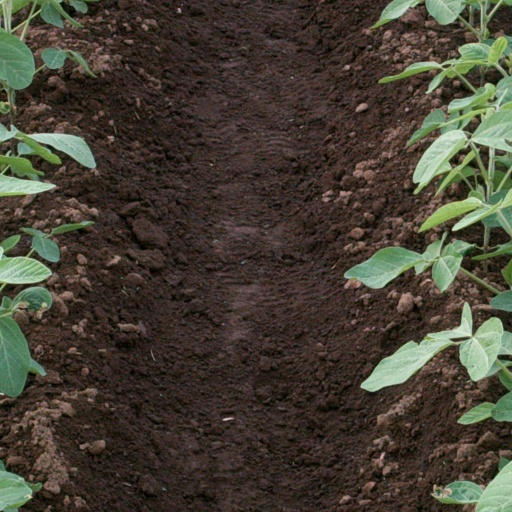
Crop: soybean